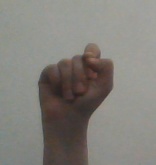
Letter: fa